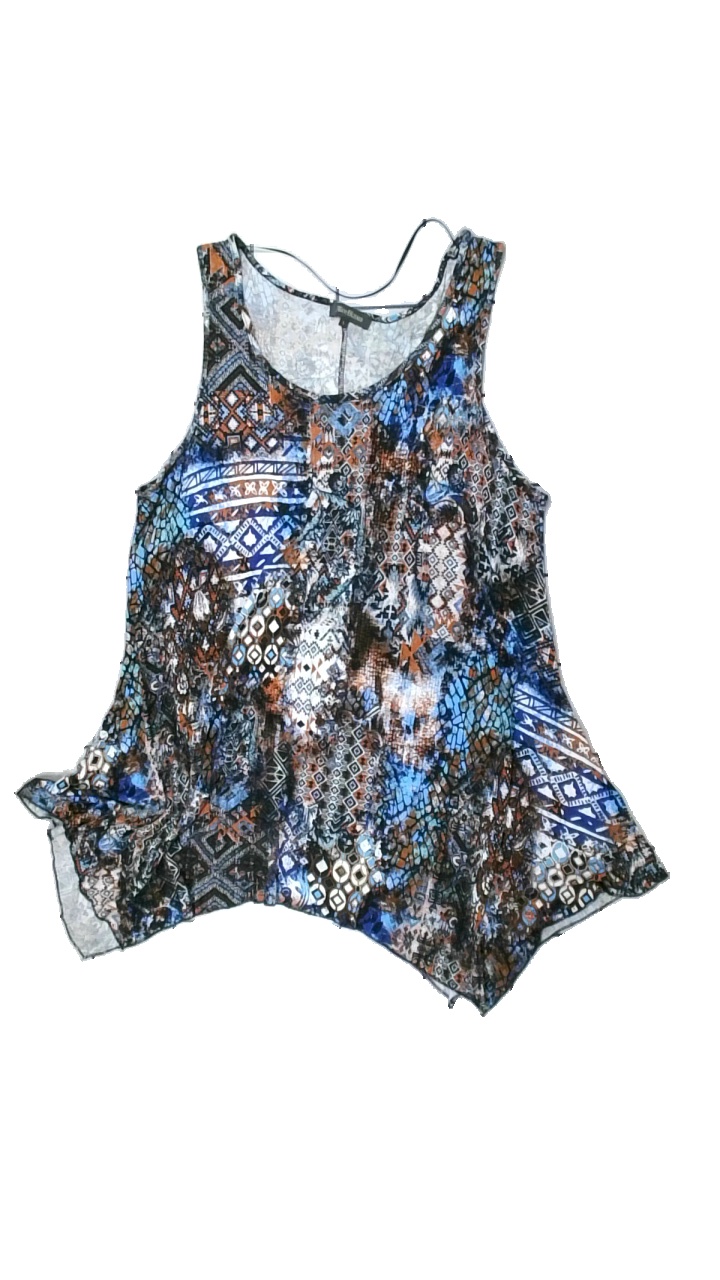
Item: Tank Top (Ladies)
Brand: Alice Bizous (joy)
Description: linne med geometriska mönster i massor av färger
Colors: White, Black, Brown, Multicolor
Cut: Regular
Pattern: Geometric print
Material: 100% viscose
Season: All
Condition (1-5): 5
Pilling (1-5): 5
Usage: Reuse
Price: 50-100